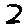
Label: 2